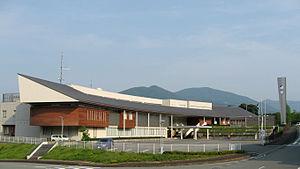
Watarai est un bourg du district de Watarai, situé dans la préfecture de Mie, au Japon.